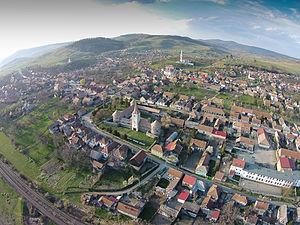
Racoș est une commune roumaine du județ de Brașov, dans la région historique de Transylvanie. Elle est composée des deux villages suivants: